Sakura (train service)

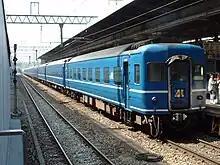
14 series sleeping car at the rear of the "Sakura" service at Hakata Station, May 2003

The "Sakura" was first introduced on 1 April 1951 as a daytime Limited express service between Tokyo and Osaka. This service was discontinued in October 1958.